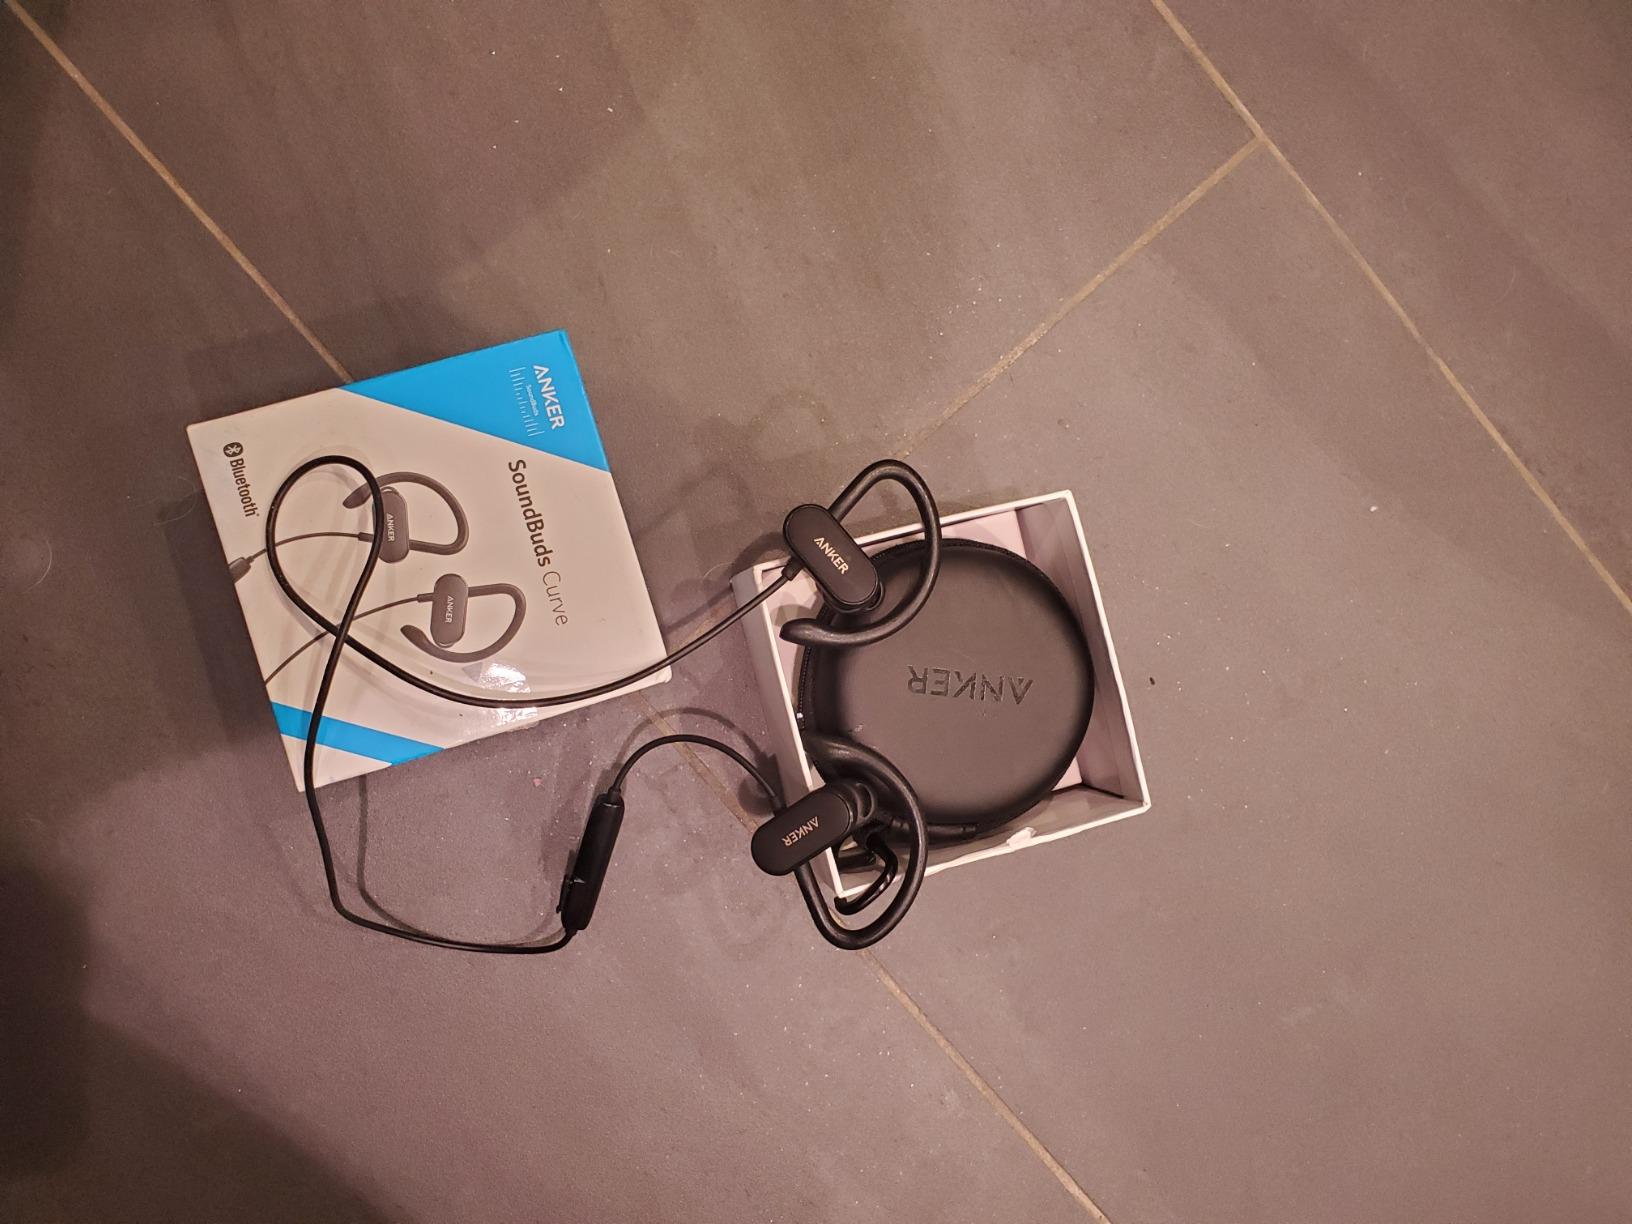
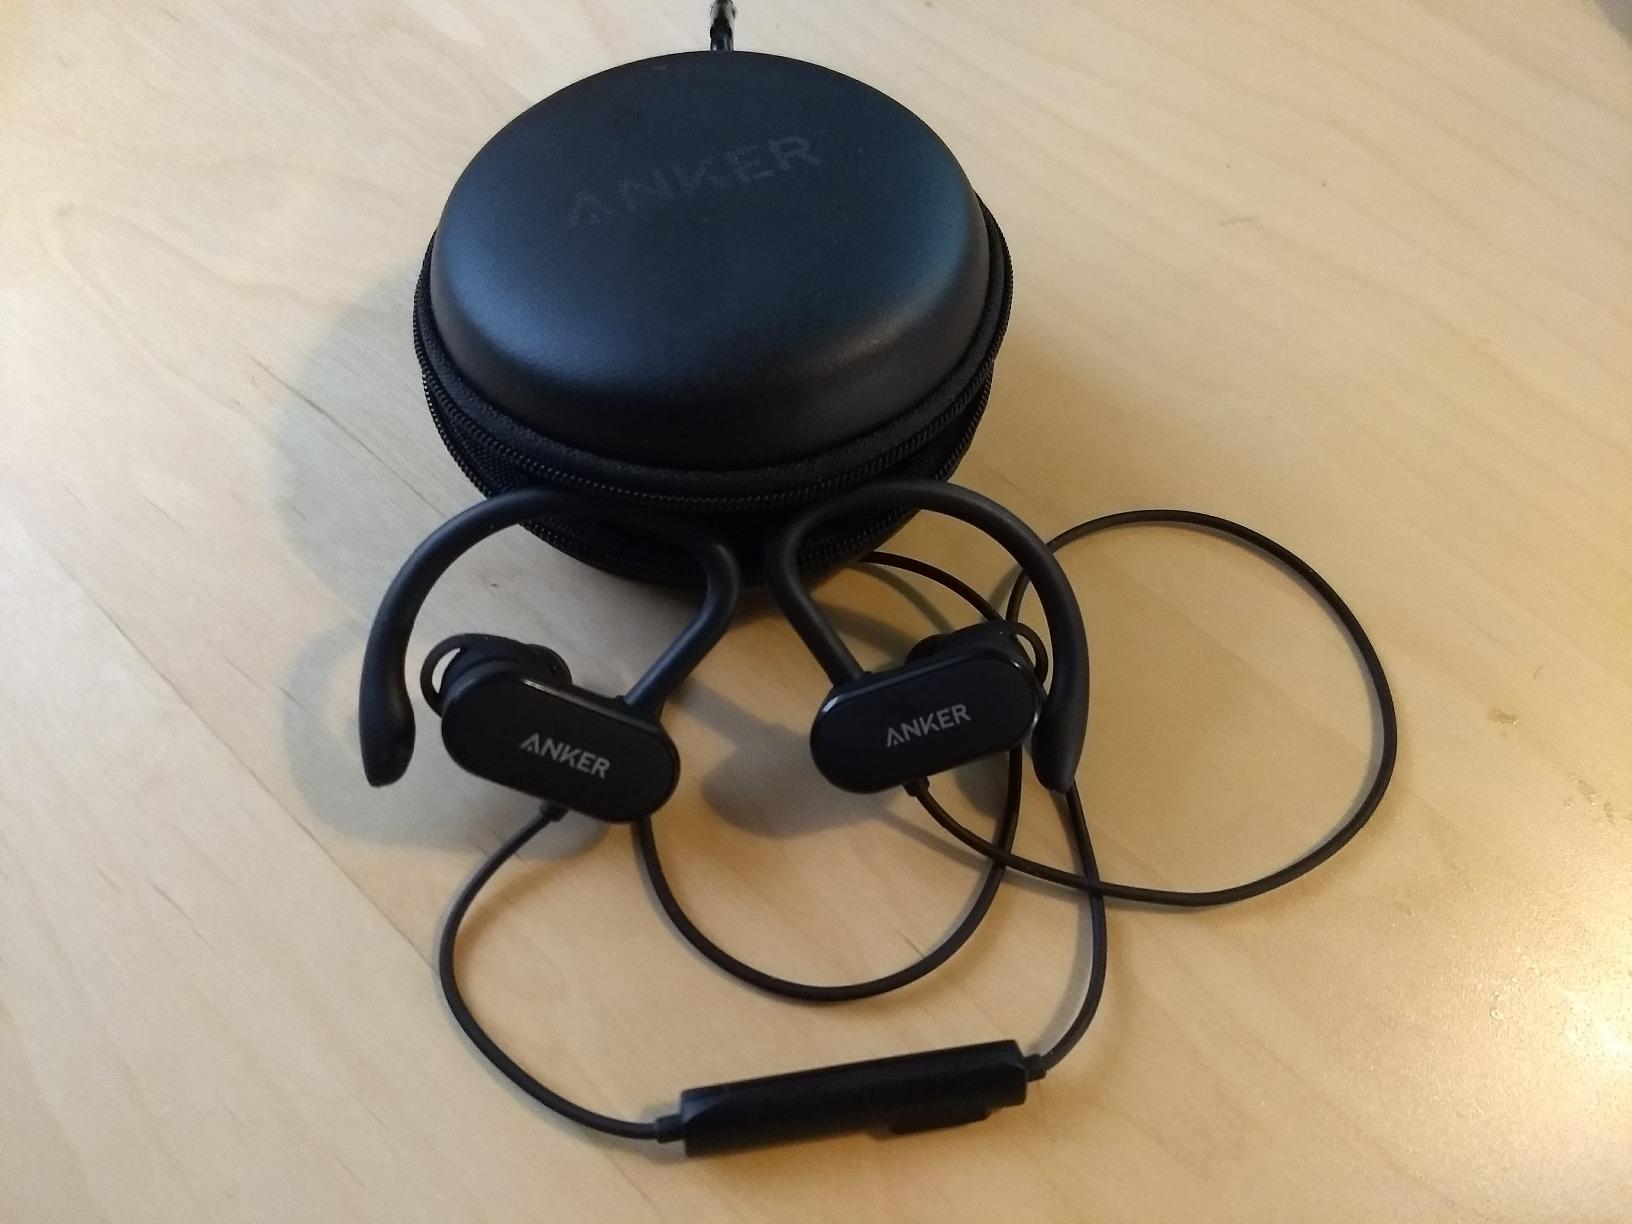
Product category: headphones
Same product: yes